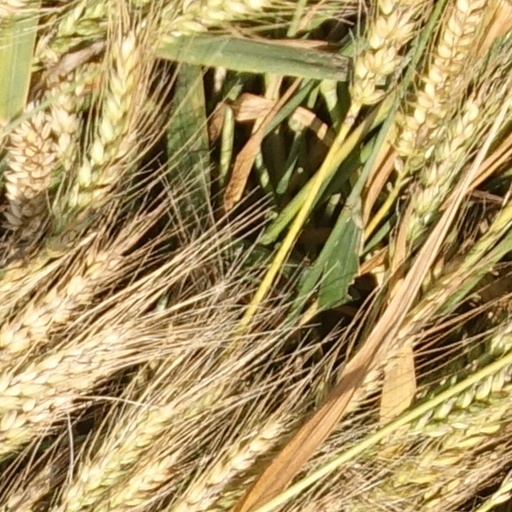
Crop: wheat